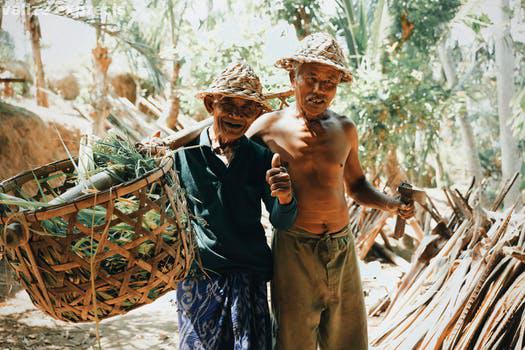
Label: Watermark